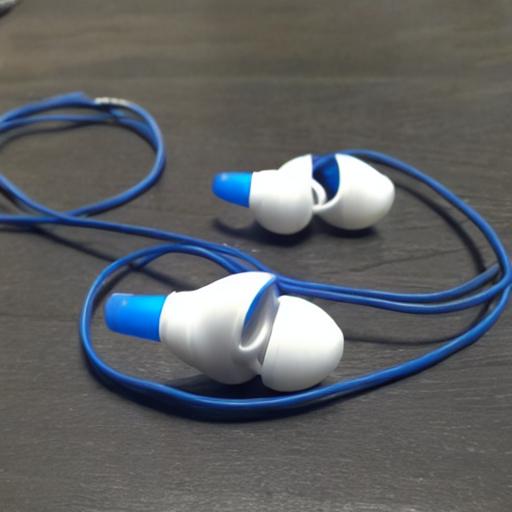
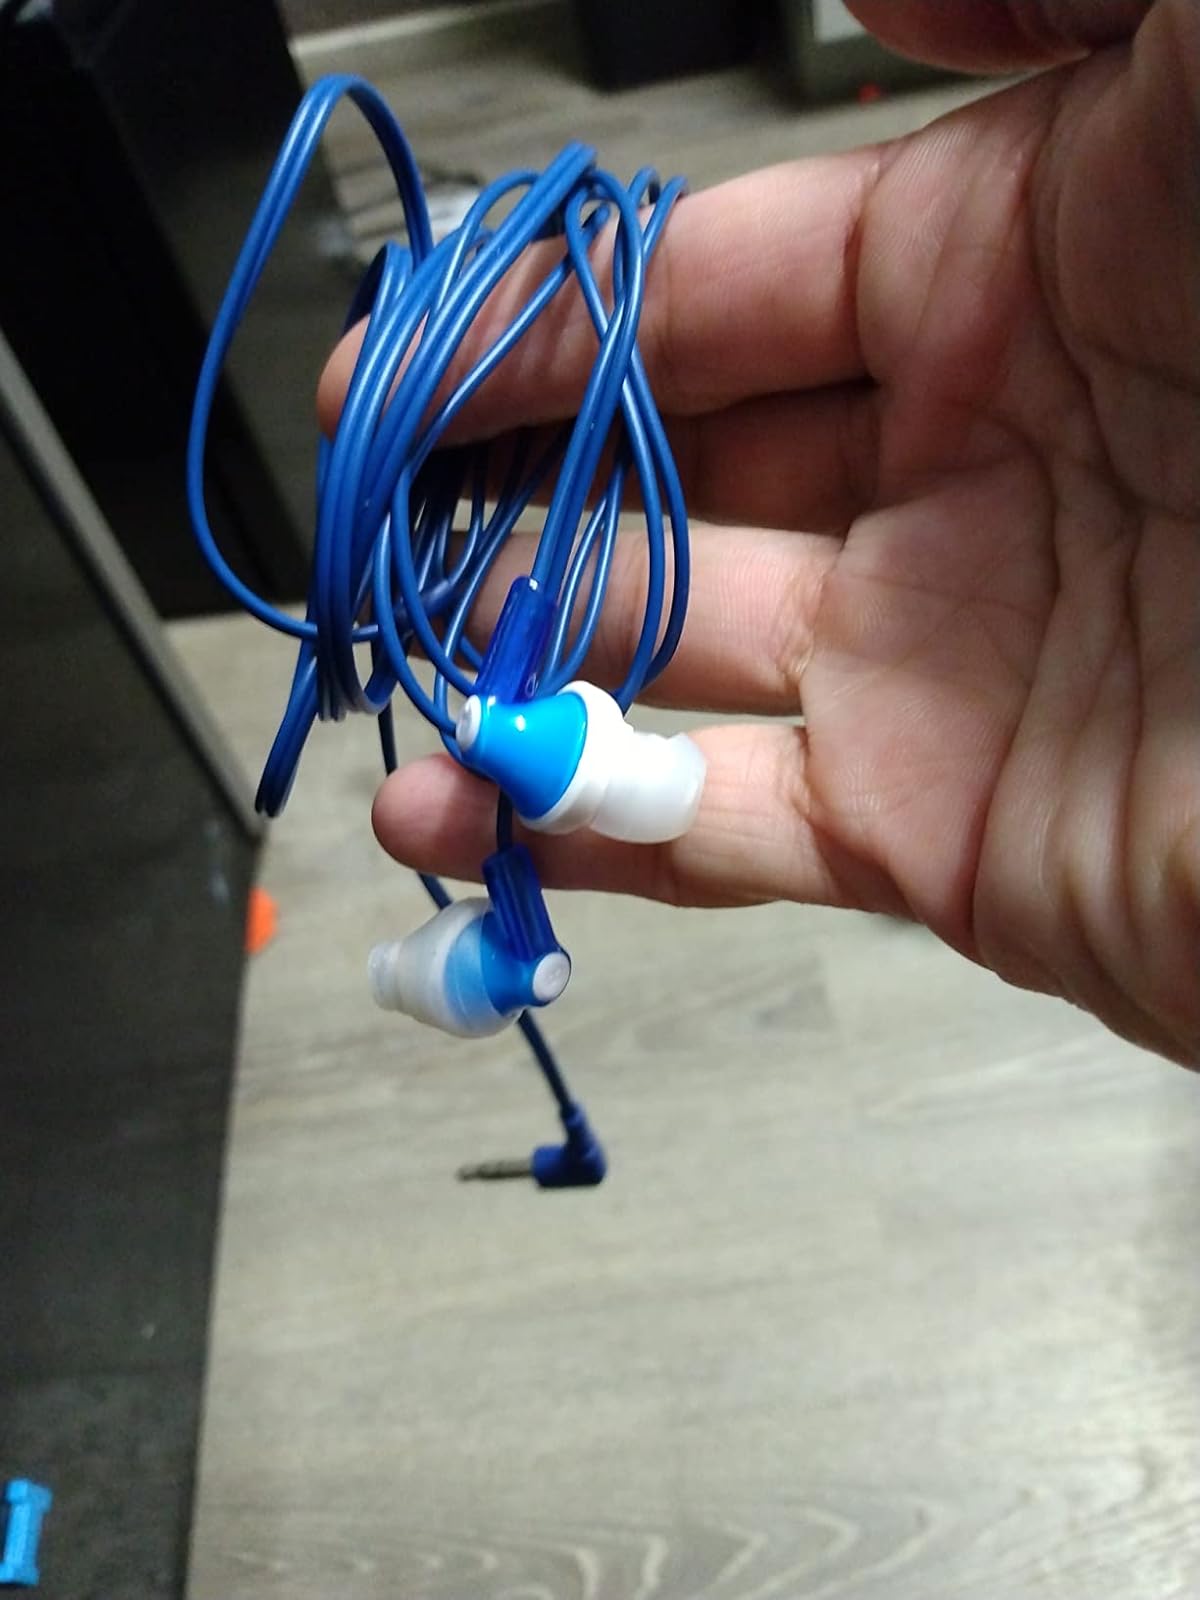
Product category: earbuds
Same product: no